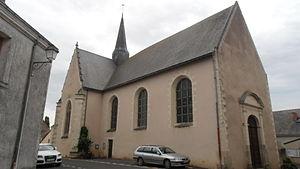
l'église de montrelais
L'église Saint-Pierre est une église située à Montrelais, dans le département de la Loire-Atlantique, en France.
Cet article recense les monuments historiques en Loire-Atlantique, en France, répertoriés sur la base Mérimée.
La liste des églises de la Loire-Atlantique recense de la manière la plus complète possible les églises, cathédrales et basiliques situées dans le département français de la Loire-Atlantique.